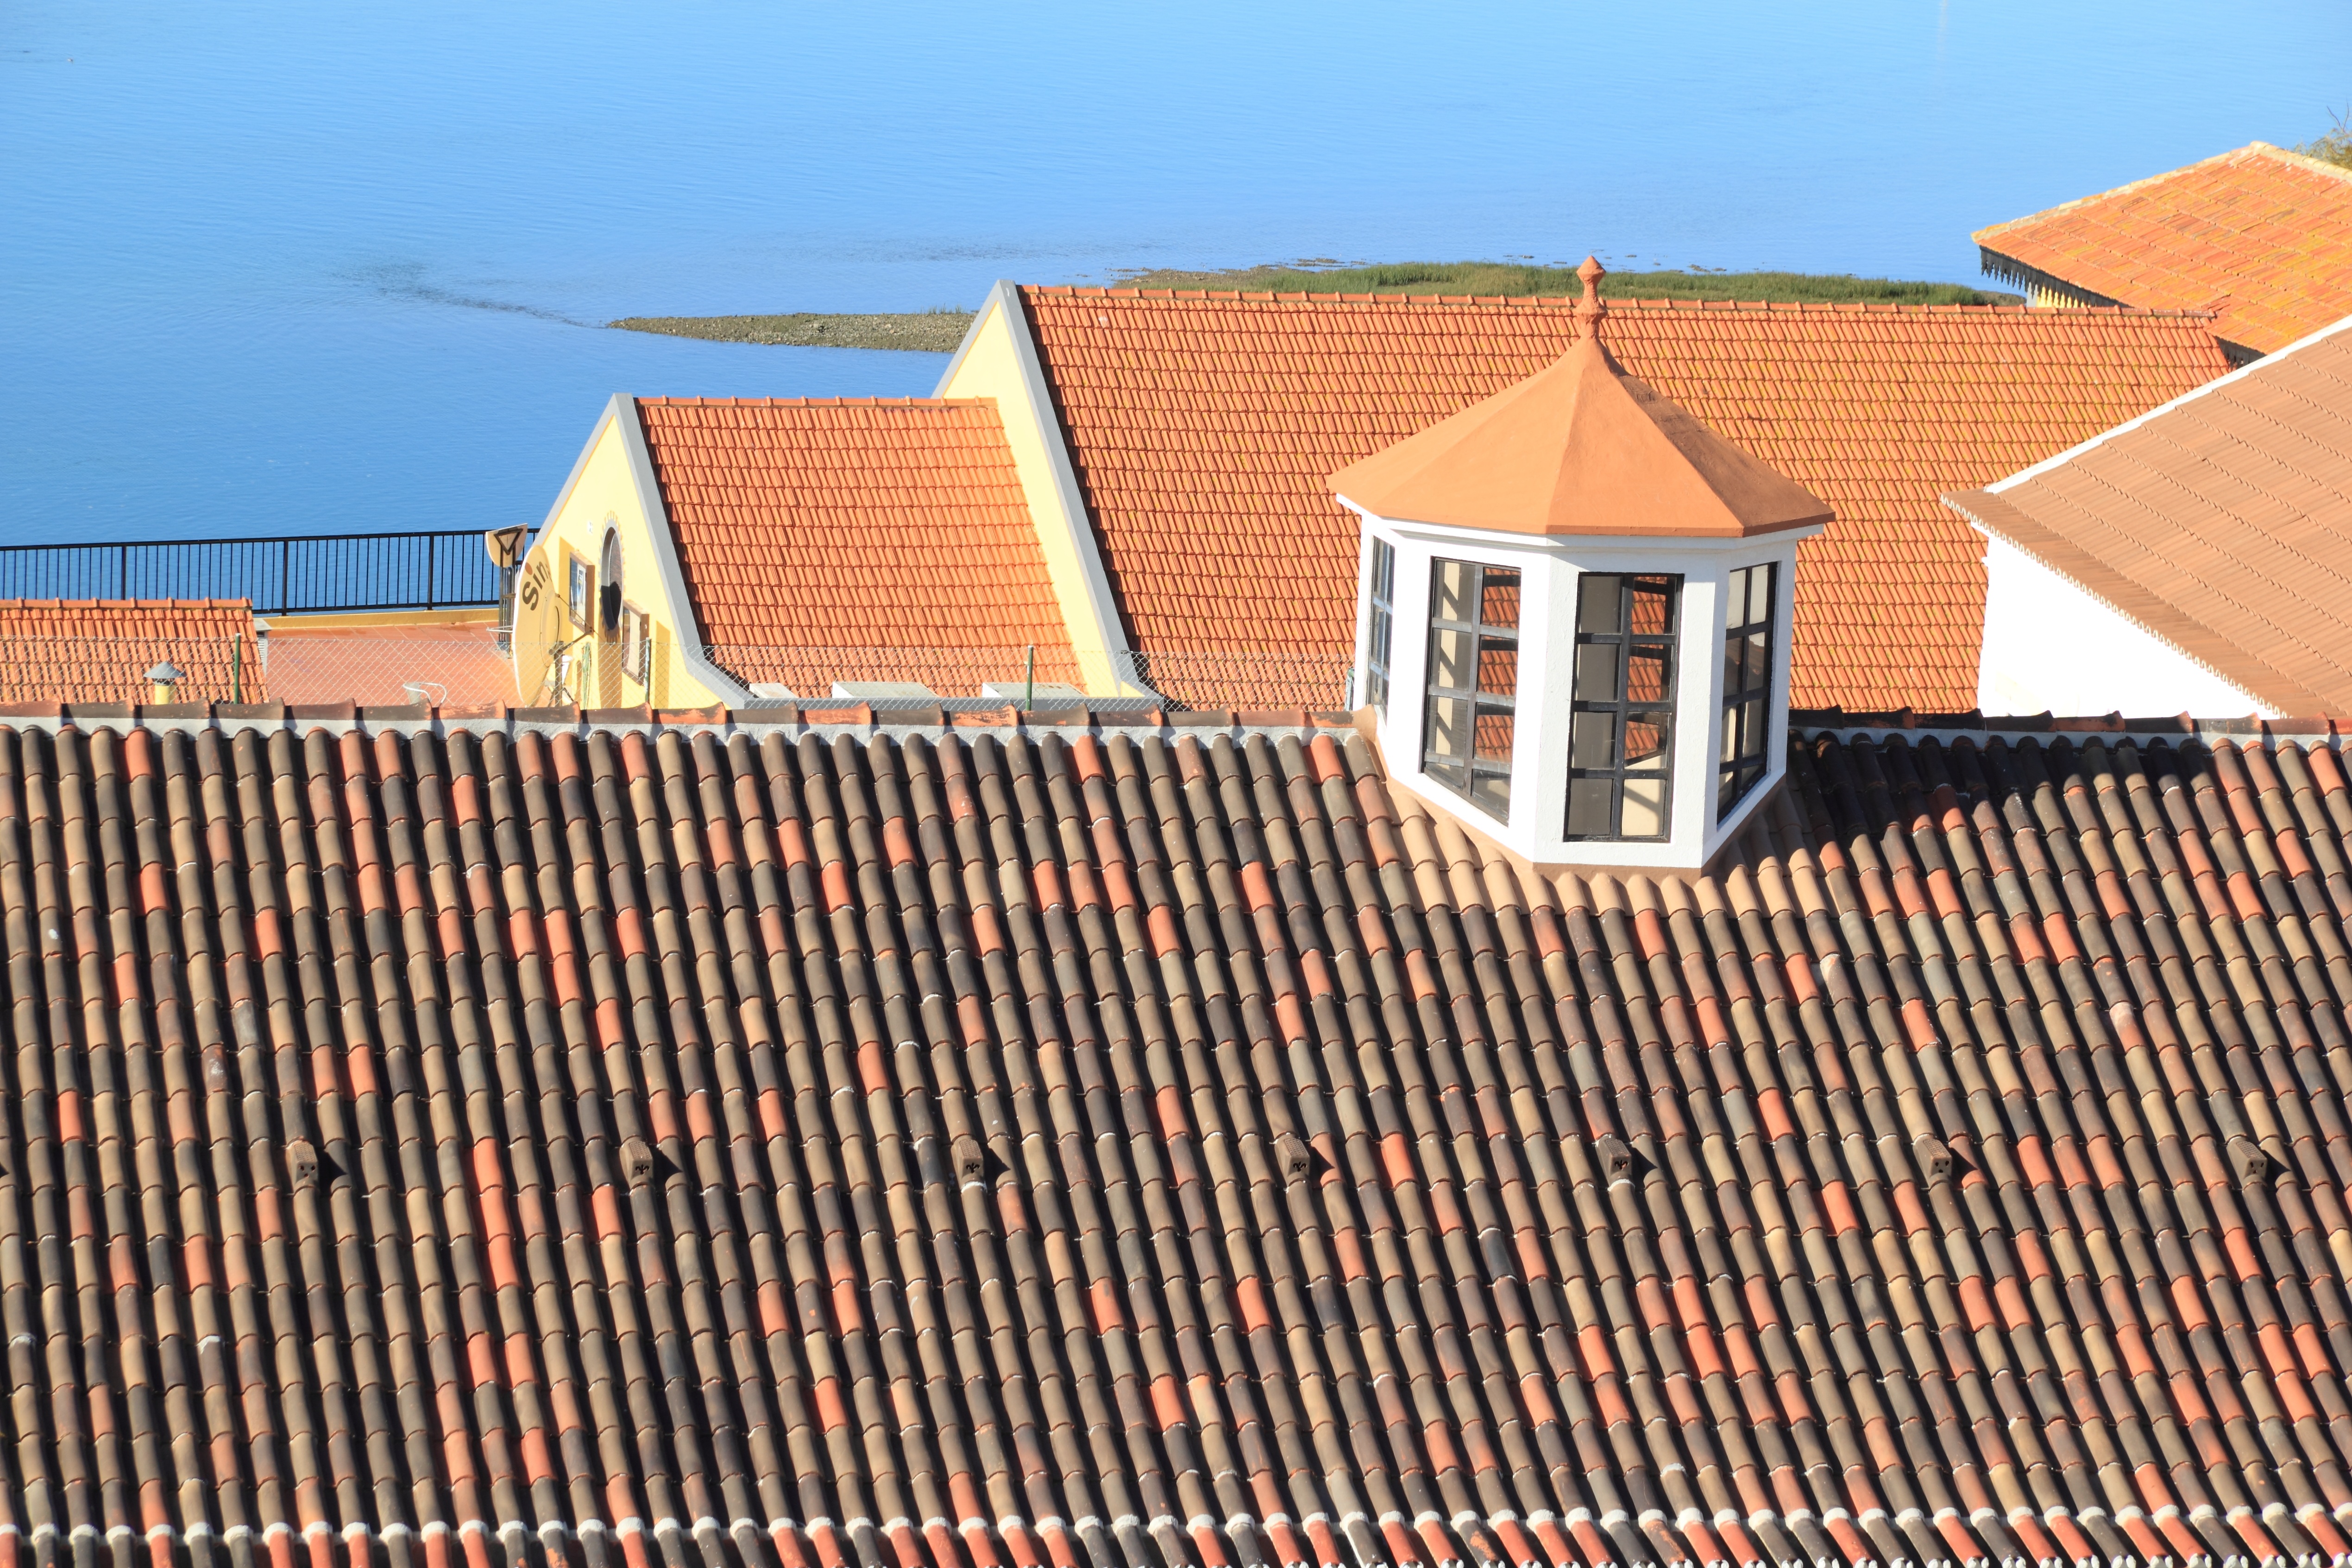
wood, roof, facade, property, rooftops, portugal, brickwork, faro, outdoor structure